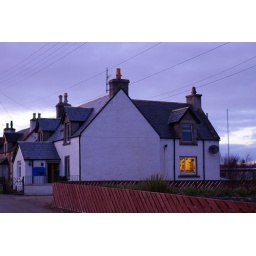
My B & B. Dormer above lit kitchen window was mine.